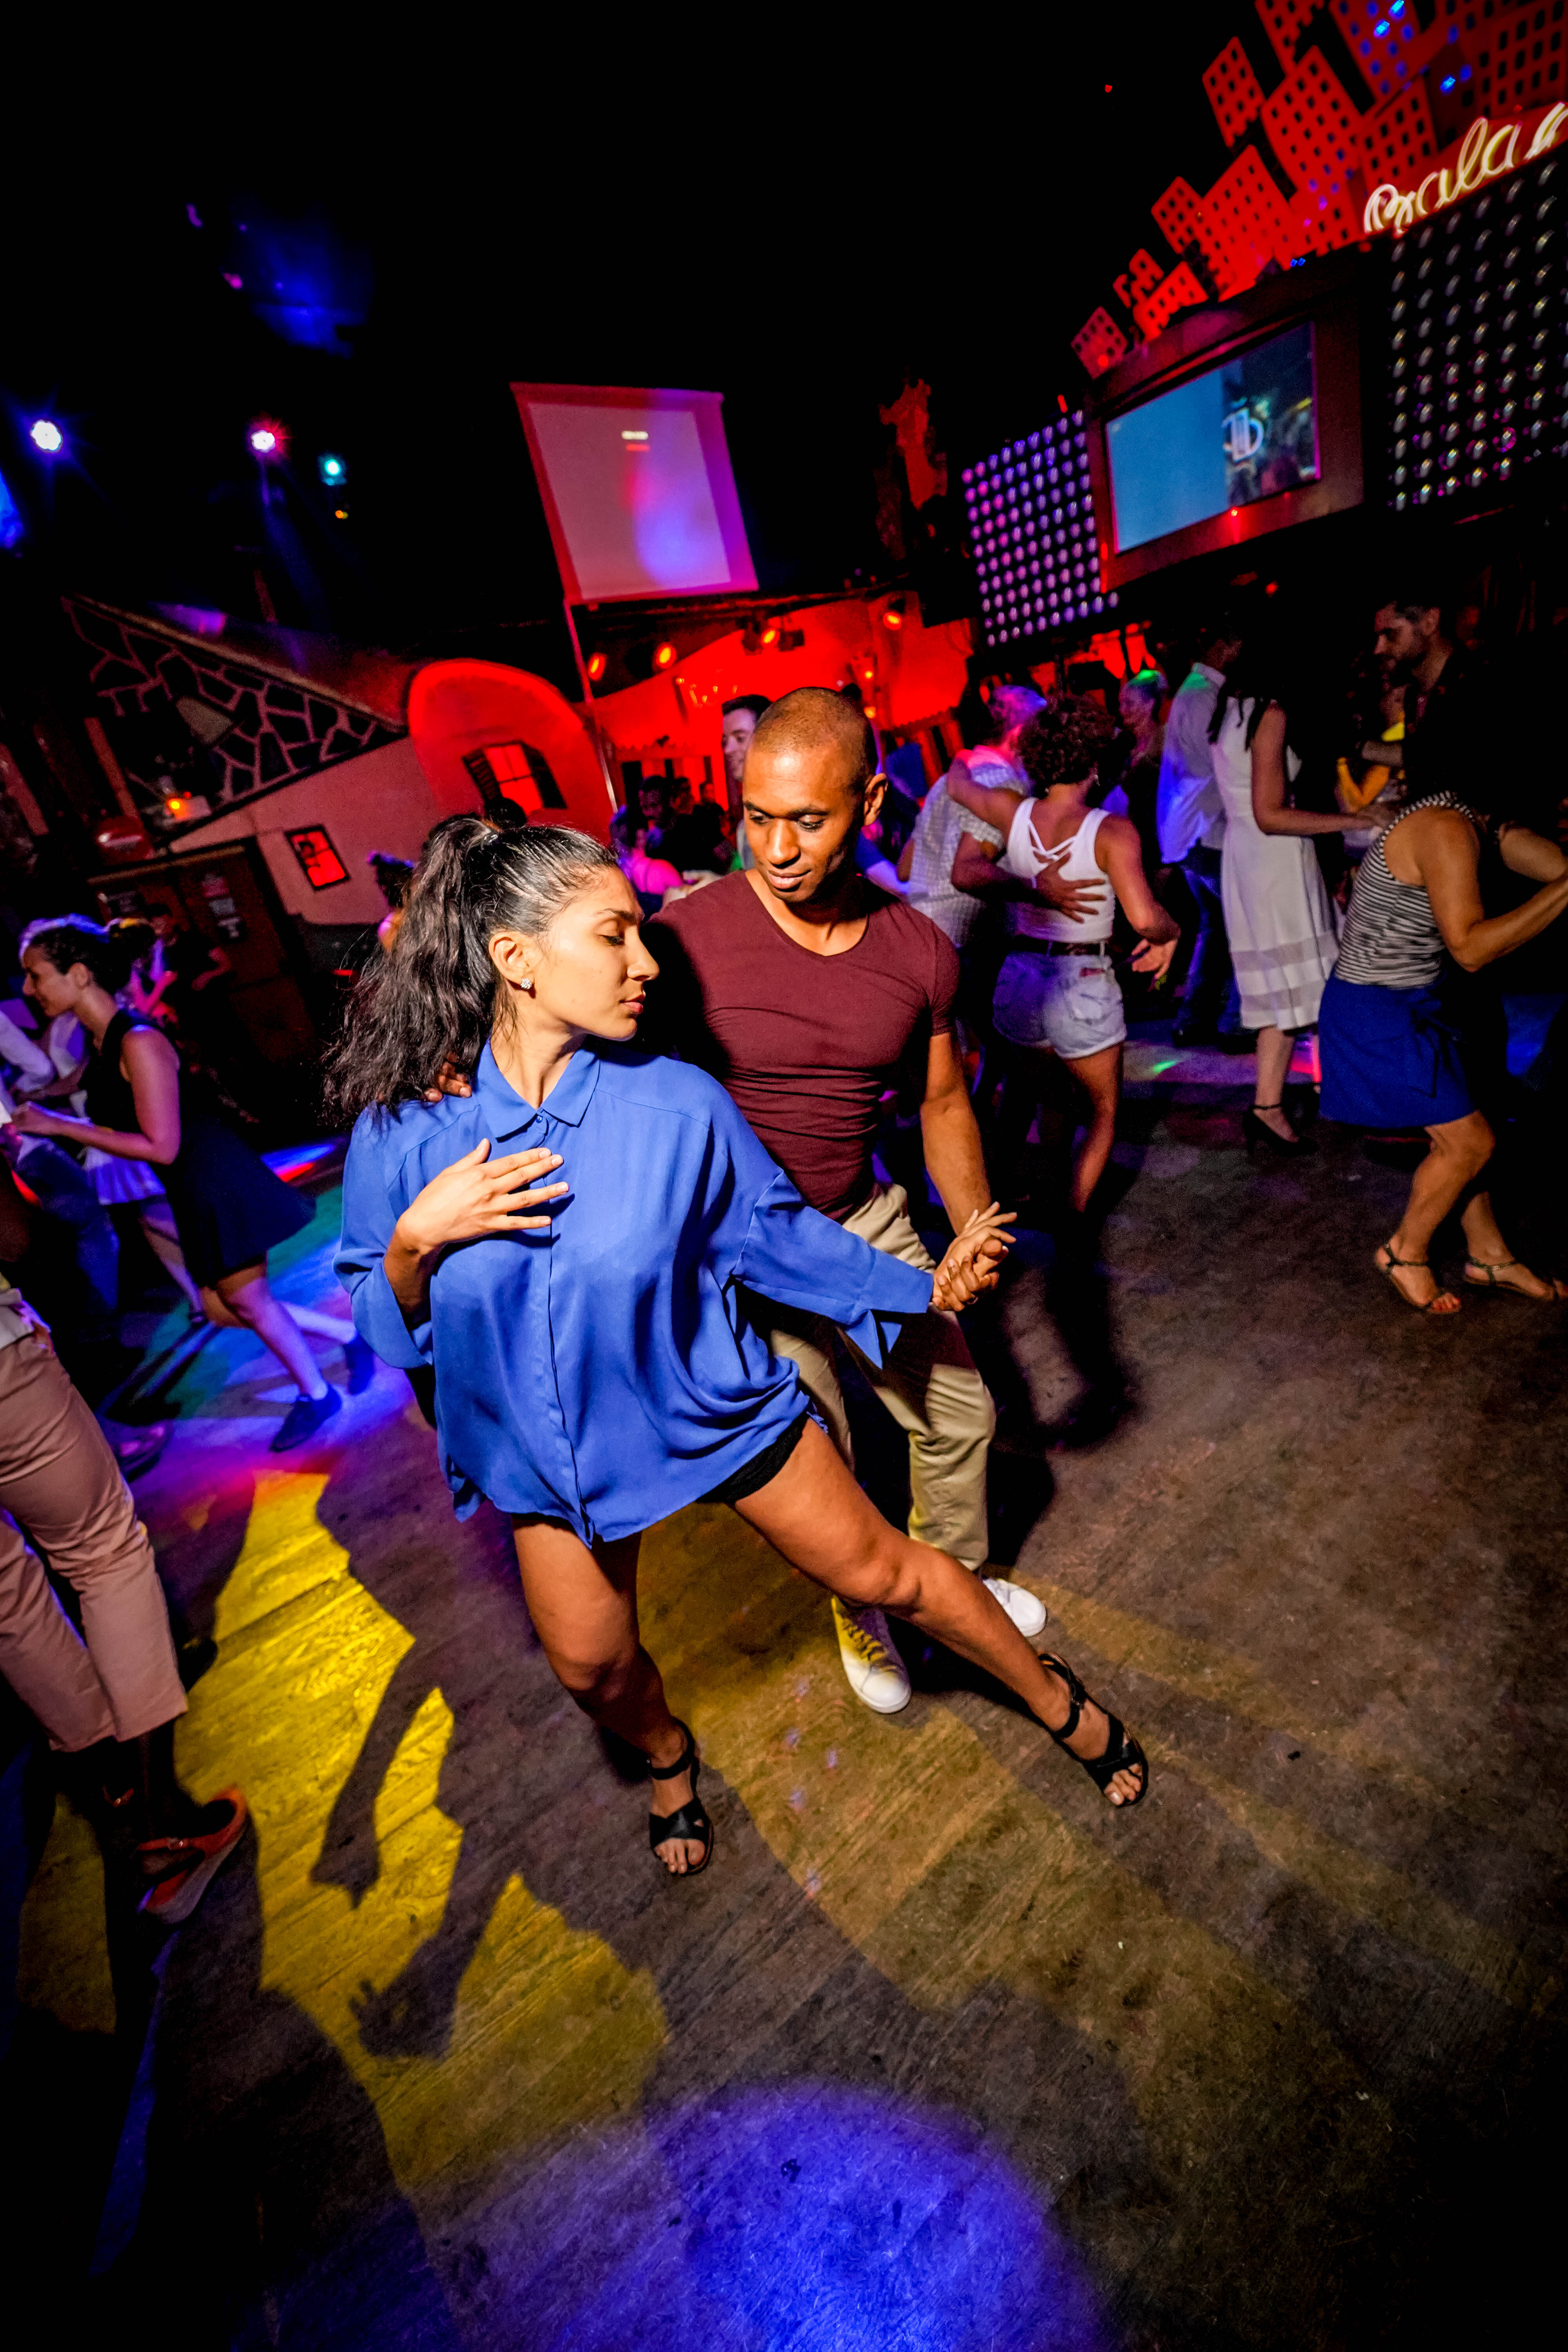
dance, event, dancer, fun, performance, performing arts, choreography, nightclub, performance art, disco, party, leisure